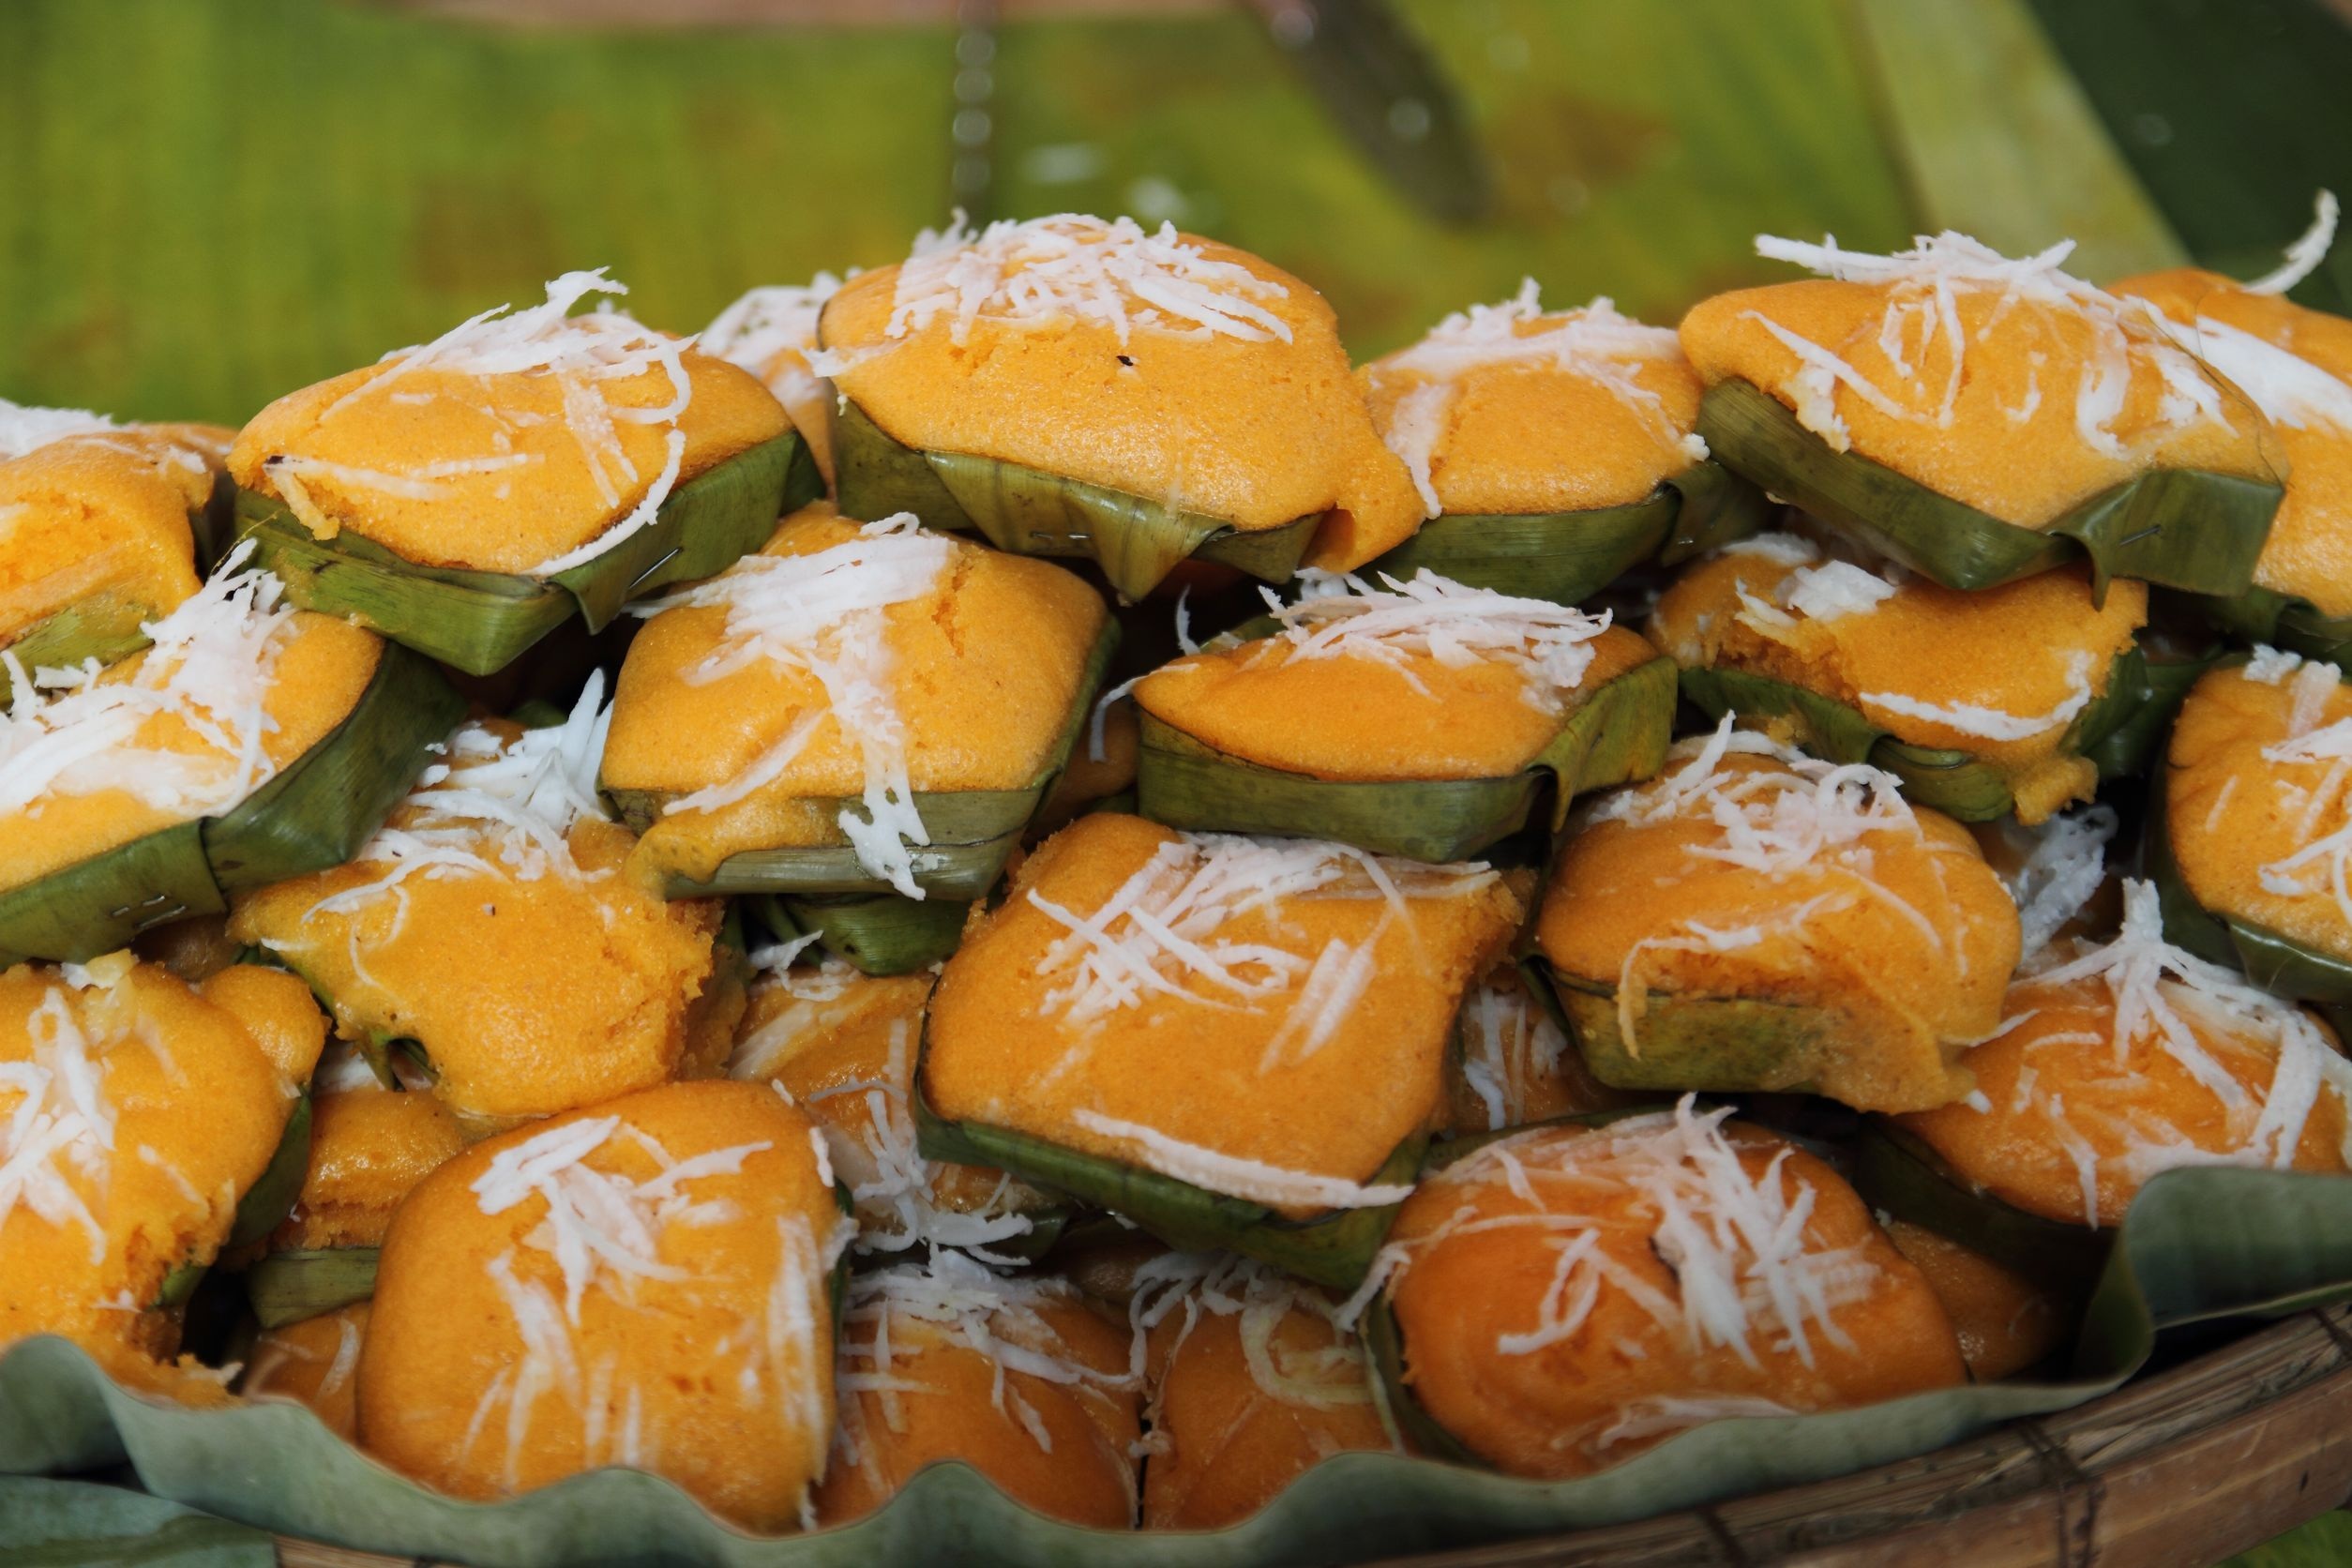
plant, dish, food, produce, vegetable, cuisine, asian food, sweets, calabaza, vegetarian food, cucurbita, toddy palm cake, candy thailand, flowering plant, land plant